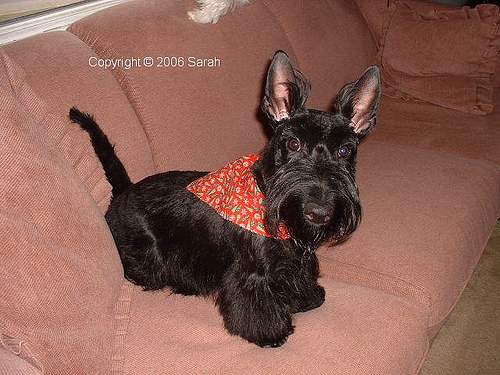
Animal: dog
Breed: scottish_terrier